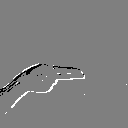
ASL letter: h